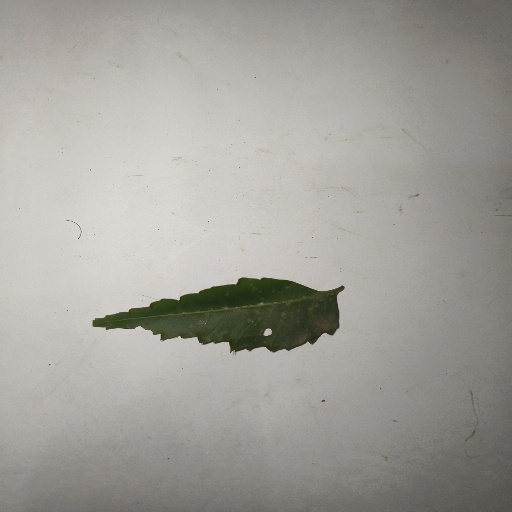
Species: Neem
Leaf condition: Shot Hole Leaf